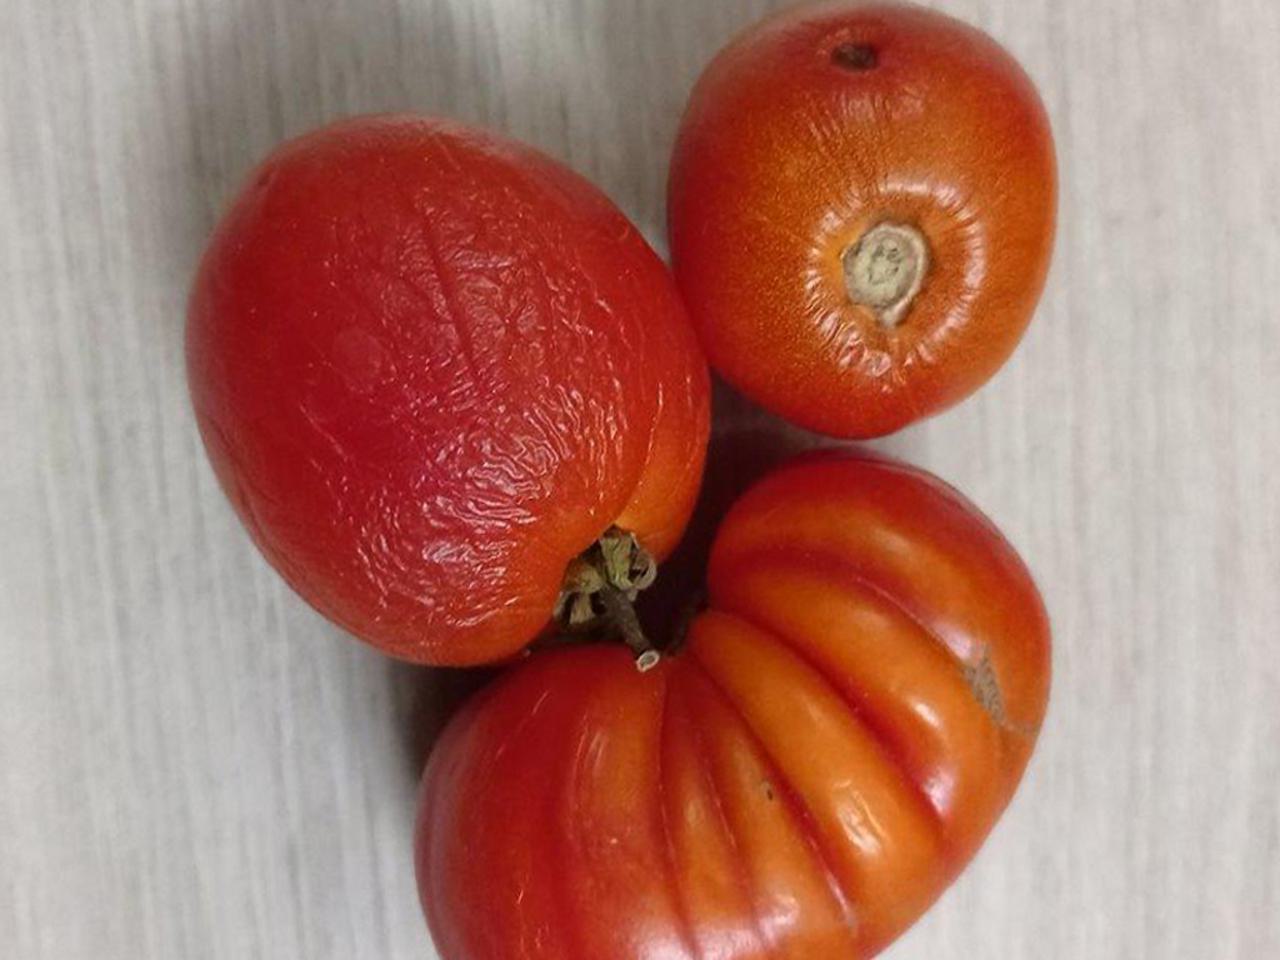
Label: Rotten